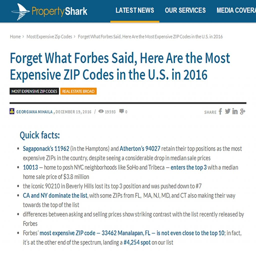
a screenshot of the study .